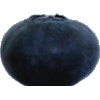
Label: Blueberry 1